Breakfast (New Zealand TV programme)

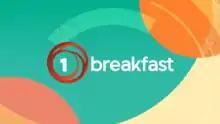
"Breakfast" Intertitle

Breakfast (also referred to as TVNZ Breakfast) is a New Zealand morning news and talk show airing weekday mornings on TVNZ 1, produced by "1News". Debuting on 11 August 1997, it was the first of its genre in New Zealand. It contains a mixture of breaking news, news, sport, weather and feature items. Originally a two-hour programme, it was expanded to three hours in 2012. It is currently presented by Jenny-May Clarkson and Chris Chang.